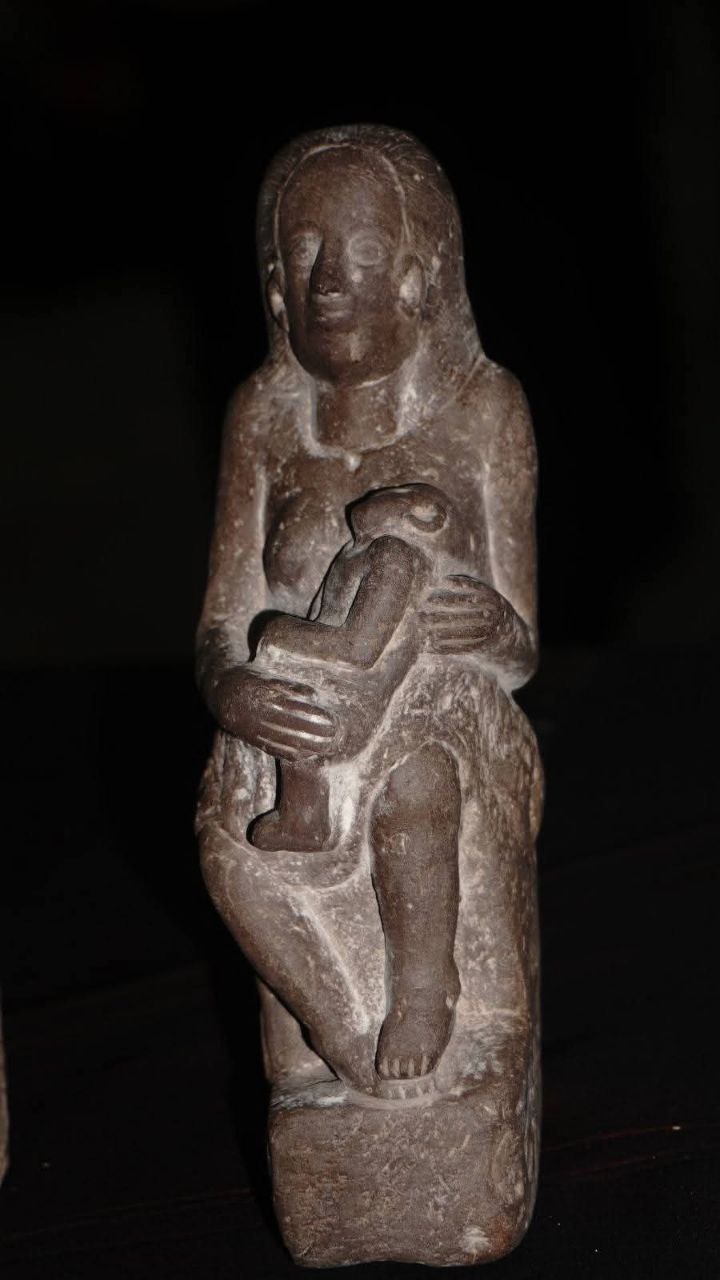
الوصف بالفصحى: تمثال يمثل أمًا تحمل طفلها بين ذراعيها
الوصف بالعامية السودانية: تمثال اثري قديم من الحجر بيمثل الامومة
التصنيف: Local Culture & Objects